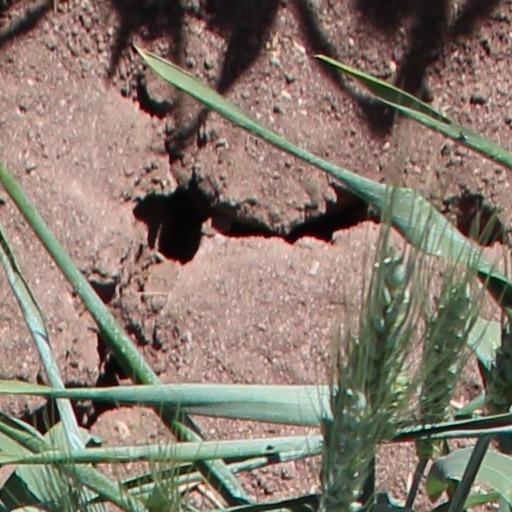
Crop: wheat